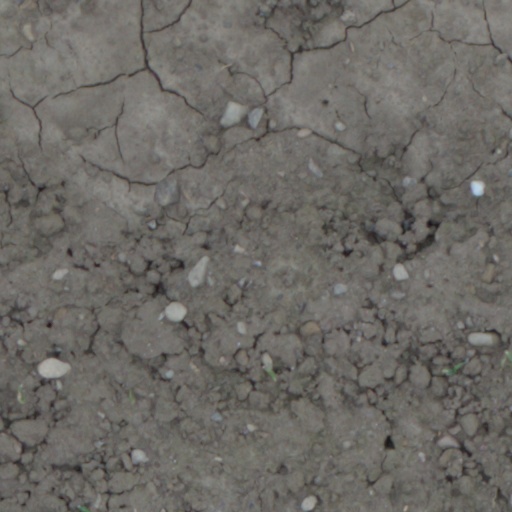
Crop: wheat